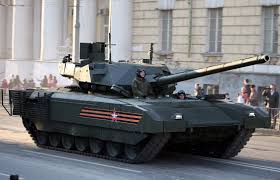
Label: Tank